Eighty Years' War, 1579–1588

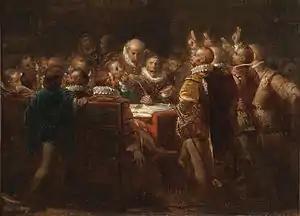
The Act of Abjuration by Johannes Hinderikus Egenberger

Anjou had accepted on the condition that the Netherlands officially renounce any loyalty to Philip. The secession of the States-General and the area under their nominal control from the Spanish Crown was formalised by the Act of Abjuration of 26 July 1581. The main effect of this Act was to force a number of indecisive magistrates in the rebellious provinces to finally declare their true allegiance. Many old-guard regents now resigned and were replaced with people whose loyalty to the anti-Spanish cause was not in doubt. The Act also intensified the propaganda war between both sides, as it took the form of a manifest, setting out the principles of the Revolt, just as William's "Apologie" in answer to Philip's ban of June 1580, outlawing him, had done. Both documents are redolent of resistance theories that were also disseminated by the Huguenot Monarchomachs. As such they alienated yet another group of moderates.